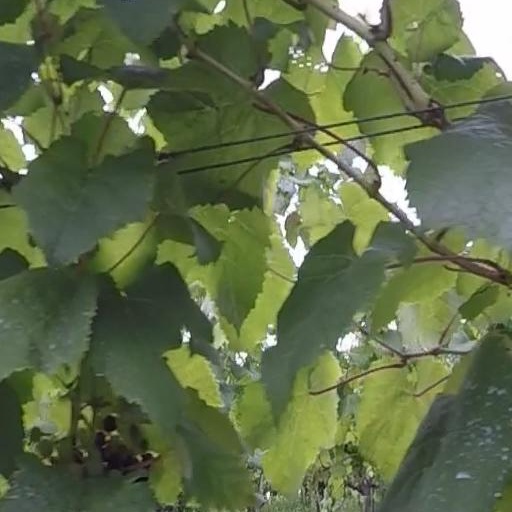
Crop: grape